Los Angeles Fire Department

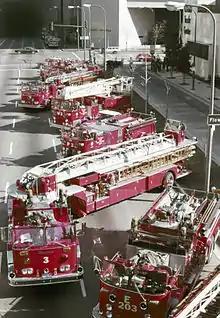
Los Angeles Fire Department Sunday morning training in downtown Los Angeles, February 1977

By 1900, the department had grown to 18 fire stations with 123 full-time paid firefighters and 80 fire horses. The city had also installed 194 fire-alarm boxes allowing civilians to sound the alarm if a fire was spotted. 660 fire hydrants were placed throughout the city, giving firefighters access to a reliable water source. In 1955 Station 78 in Studio City became the first racially integrated station in the department.